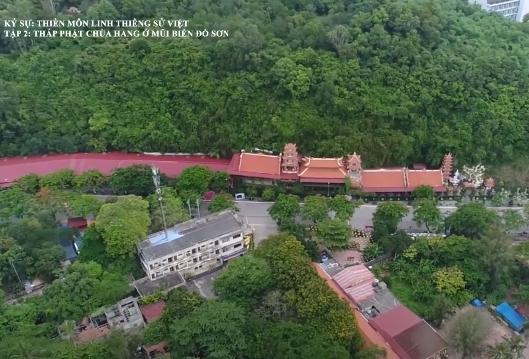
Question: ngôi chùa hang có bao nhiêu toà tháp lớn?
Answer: ngôi chùa hang có ba toà tháp lớn